Henley Royal Regatta

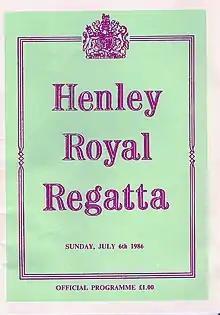
A programme of events from the 1986 regatta

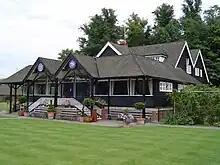
Remenham Club

In 1884, a sub-committee of the regatta's Committee of Management discussed options for reducing the unfairness of the course. Their recommendation was to move the finish line downstream to Poplar Point (thus avoiding the bend) and the start to the bottom of Temple Island. This was not popular with spectators as it made previous viewing points obsolete. The sub-committee also recommending reducing the racing lanes from three to two and extending racing from two days to three. The Committee gained support from the Captains of competing Clubs and the changes were introduced for the 1886 Regatta.